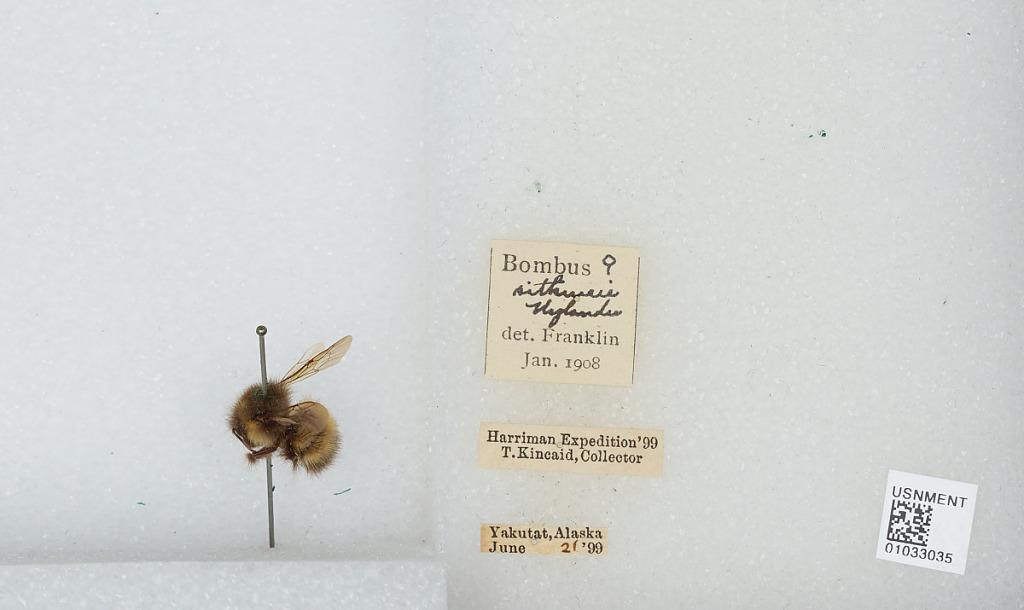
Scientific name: Bombus (Pyrobombus) sitkensis Nylander
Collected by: T. Kincaid
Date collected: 1899-6-21
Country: United States
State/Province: Alaska
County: Yakutat
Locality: Yakutat
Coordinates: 59.5469, -139.727
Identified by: Franklin